Mahatma Gandhi Setu

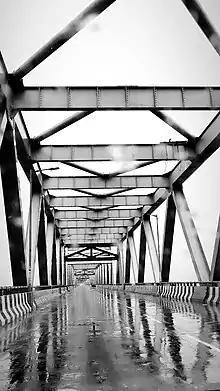
J.P. Setu a rail cum road bridge connecting Digha in Patna to Sonpur near Hajipur

The bridge was approved by the Central Government in 1969 and built by Gammon India Limited over a period of ten years, from 1972 to 1982. The total expense was crore (872.2 million rupees). It was built to connect North Bihar with the rest of Bihar through the state's capital at Patna, and as part of National Highway 19 (NH19). Before this bridge was constructed, the only bridge crossing the Ganges in Bihar was Rajendra Setu, approximately to the east, which had opened in 1959. Since then, the Vikramshila Setu has also been built across the Ganges. Two more rail-and-road bridges were constructed between Digha and Sonepur and at Munger. More bridges named Kacchi Dargah Biddupur bridge under Greenfield expressway, at Chhapra, Bakhtiyaarpur, Sultanganj are under construction.